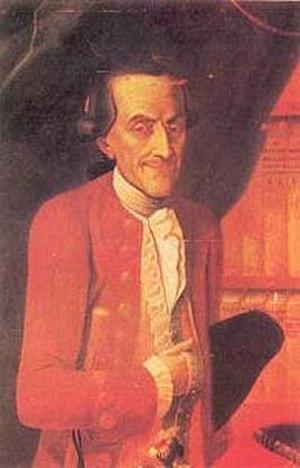
Gregorio Mayans y Siscar était un juriste, historien, linguiste, pédagogue, éditeur, polymathe et polygraphe espagnol. Il passe pour être le principal représentant, avec Benito Jerónimo Feijoo, de la première phase des Lumières espagnoles.